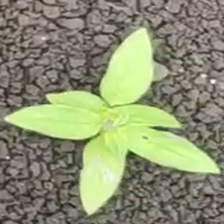
Weed species: Lamber_Quarter_plant(Chenopodium )